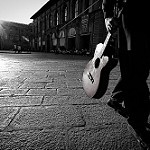
Label: street